American Airlines Flight 63 (October 1943)

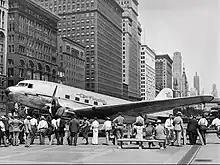
NC16008, the aircraft involved in the accident

American Airlines Flight 63 was an American Airlines DC-3 nicknamed the "Flagship Missouri" that crashed on October 15, 1943, near Centerville, Tennessee, after ice formed on its wings and propeller. All eight passengers and three crewmembers died. This was the second fatal crash of an aircraft designated Flight 63, occurring months after the crash of the "Flagship Missouri"’s sister ship, the "Flagship Ohio".